Ronald Littledale

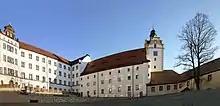
The "German Kommandantur" in 2011. This yard holds the cellar they escaped from

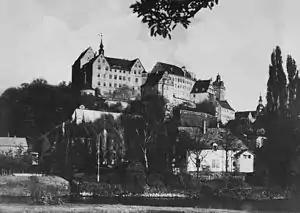
Colditz Castle (1945)

On 15 October 1942, together with Captain Pat Reid, Lieutenant Commander William E. Stephens RNVR, and Flight Lieutenant Howard D. Wardle, he escaped from Colditz, and travelling with Stephens arrived in neutral Switzerland on 20 October 1942.